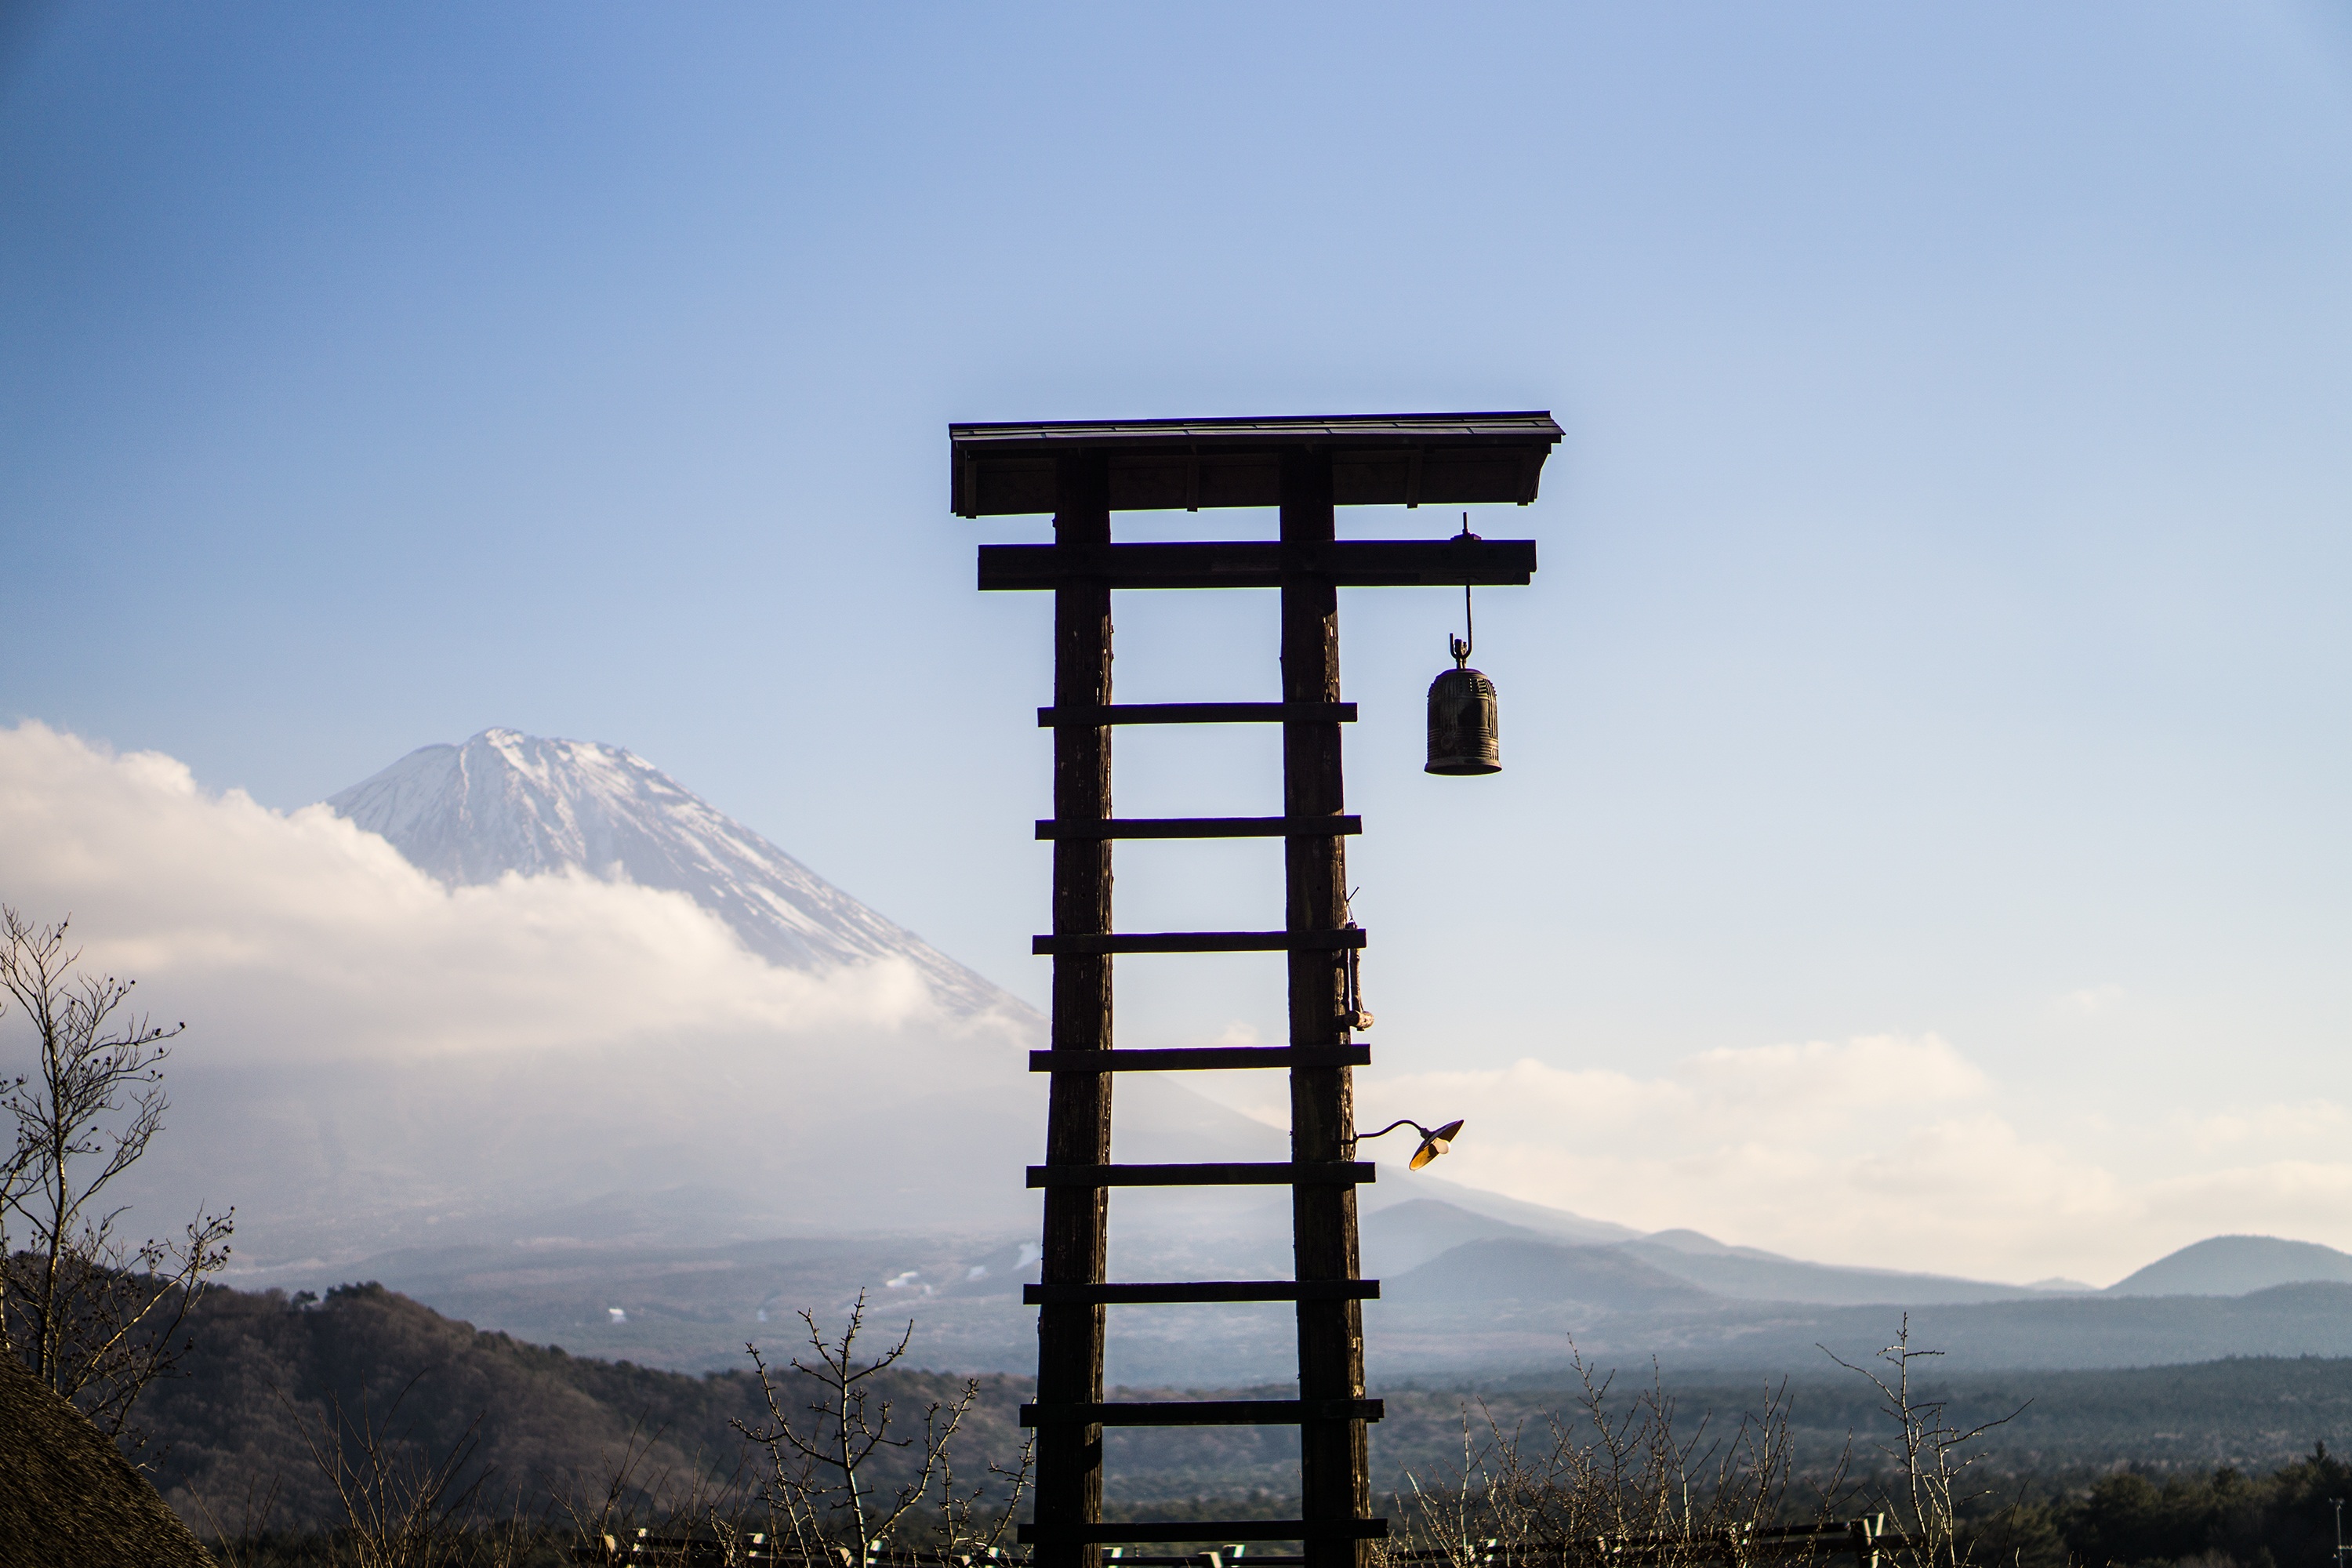
landscape, mountain, winter, sky, tower, landmark, japan, fuji, k, mt fuji, observation tower